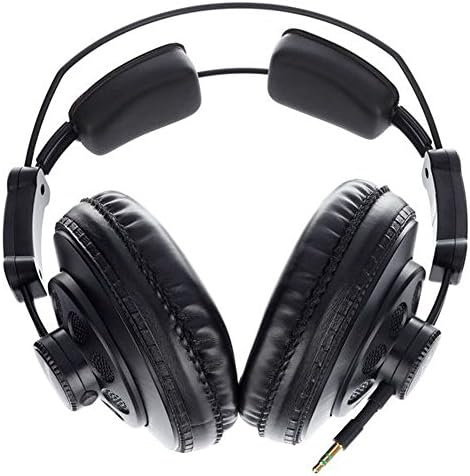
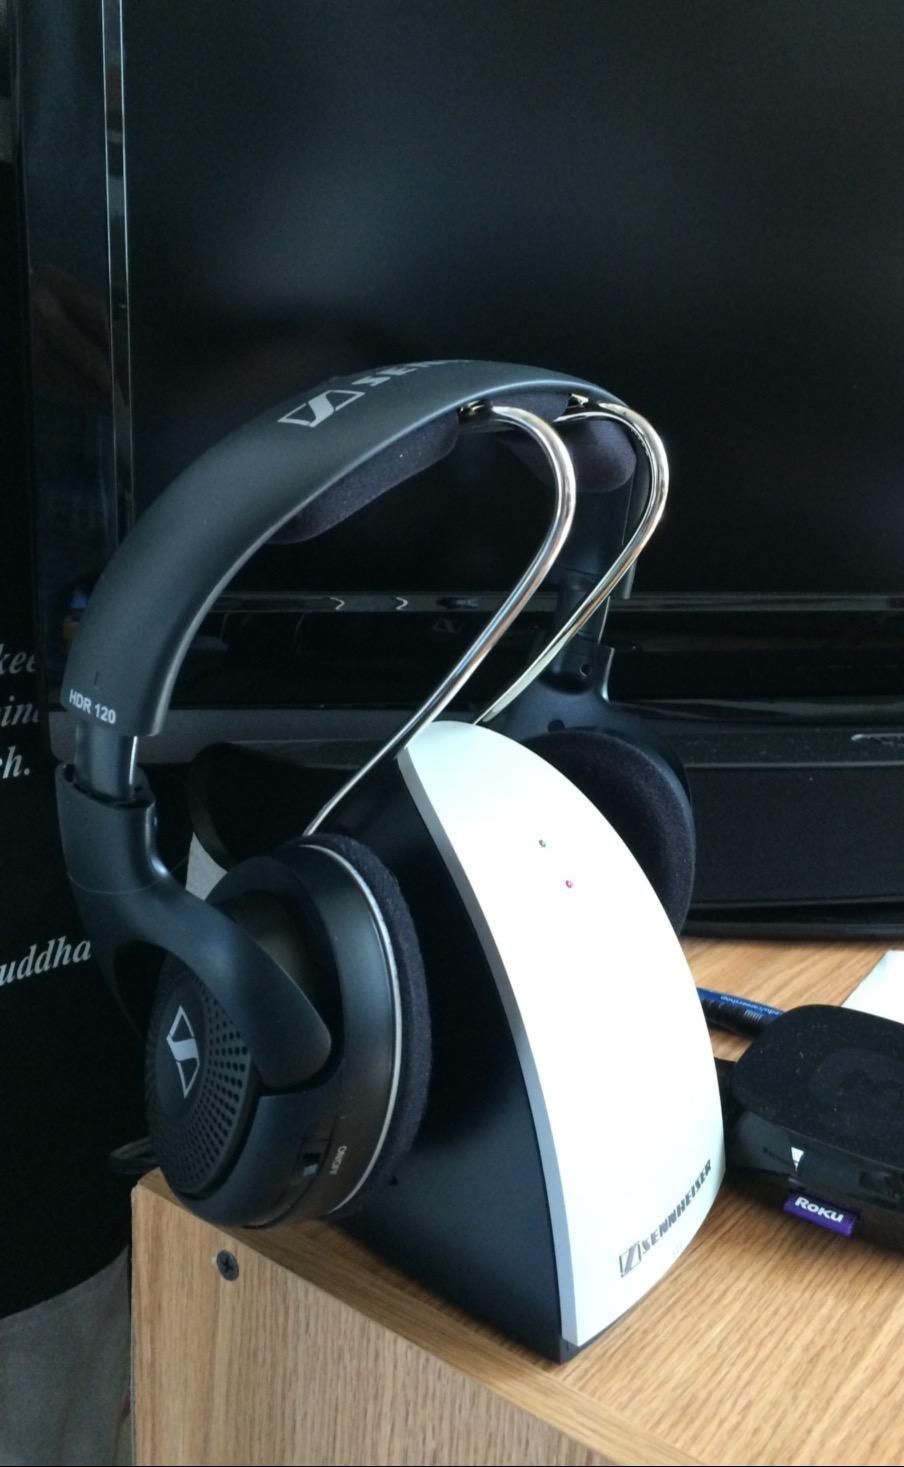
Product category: headphones
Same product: no